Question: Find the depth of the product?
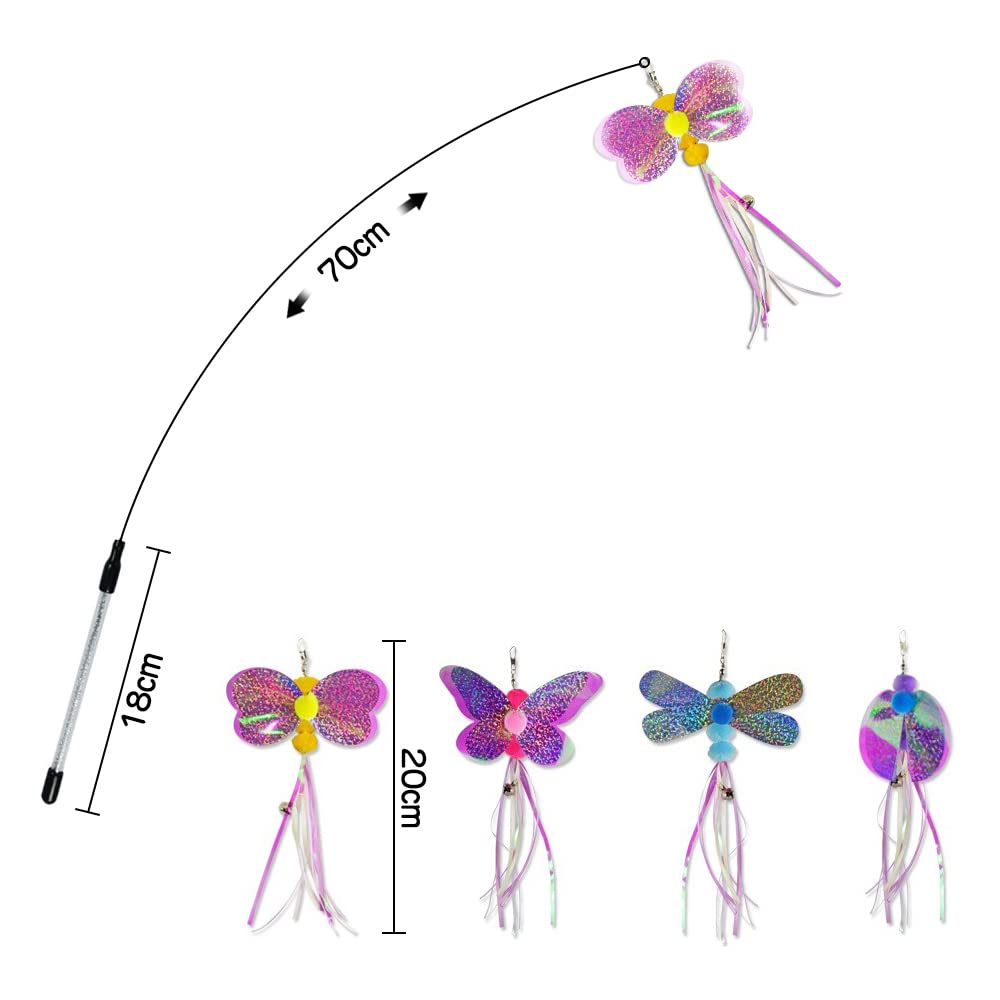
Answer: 18.0 centimetre